Inglewood, Victoria

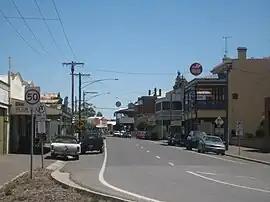
Brooke Street, the town's main street February 2010

Inglewood is a town in Victoria, Australia, located on the Calder Highway in the Shire of Loddon.